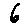
Label: 6